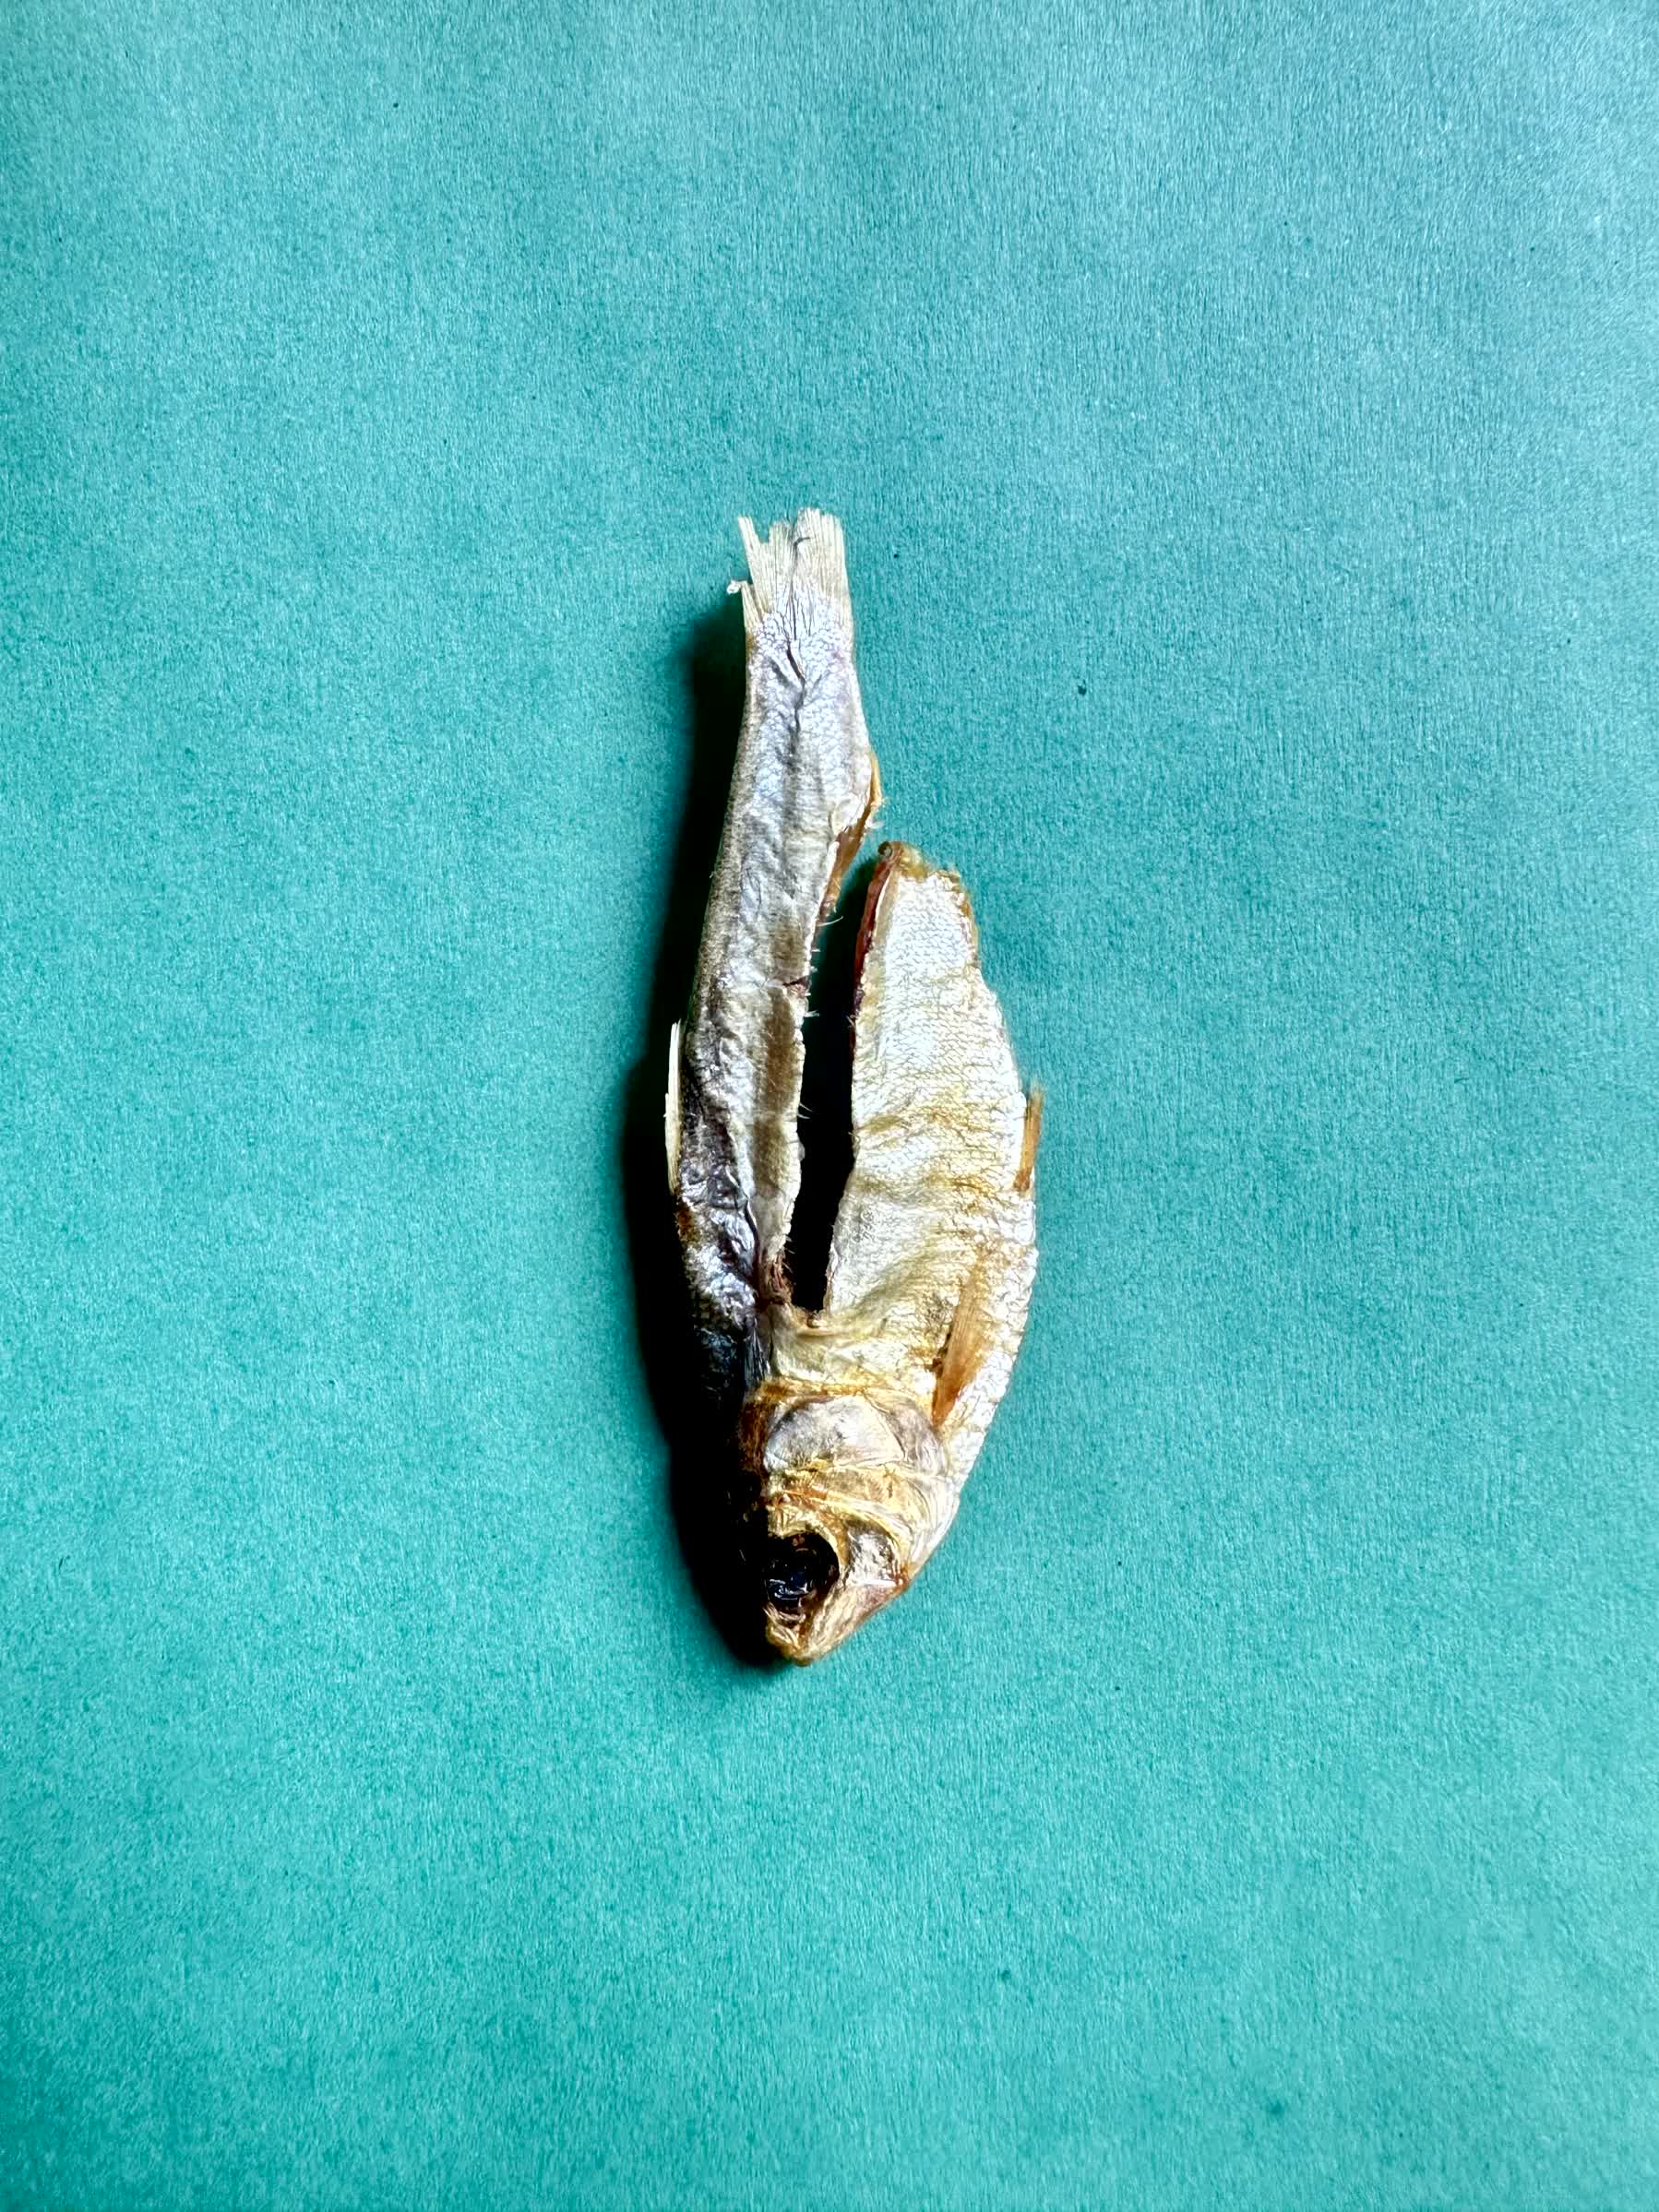
Species: Chapila